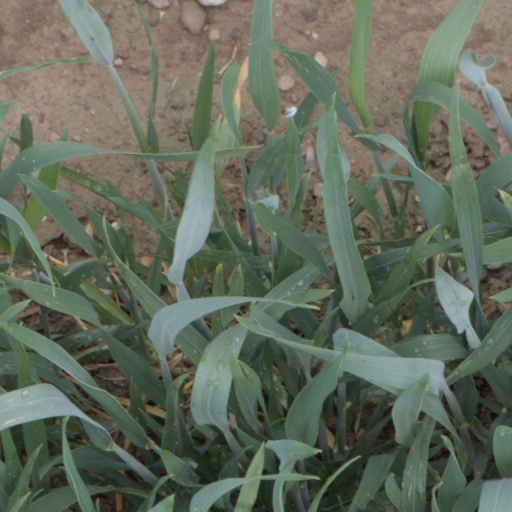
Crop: wheat